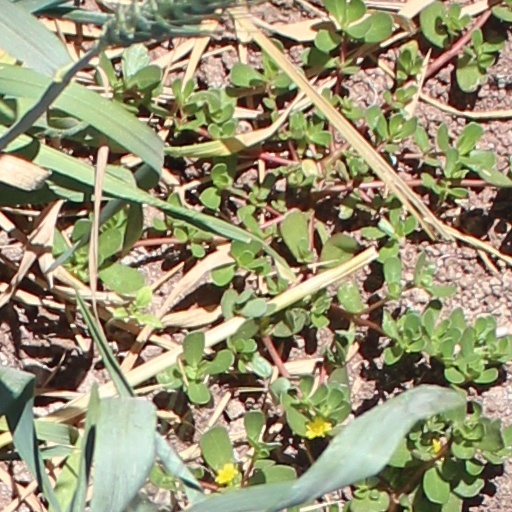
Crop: wheat